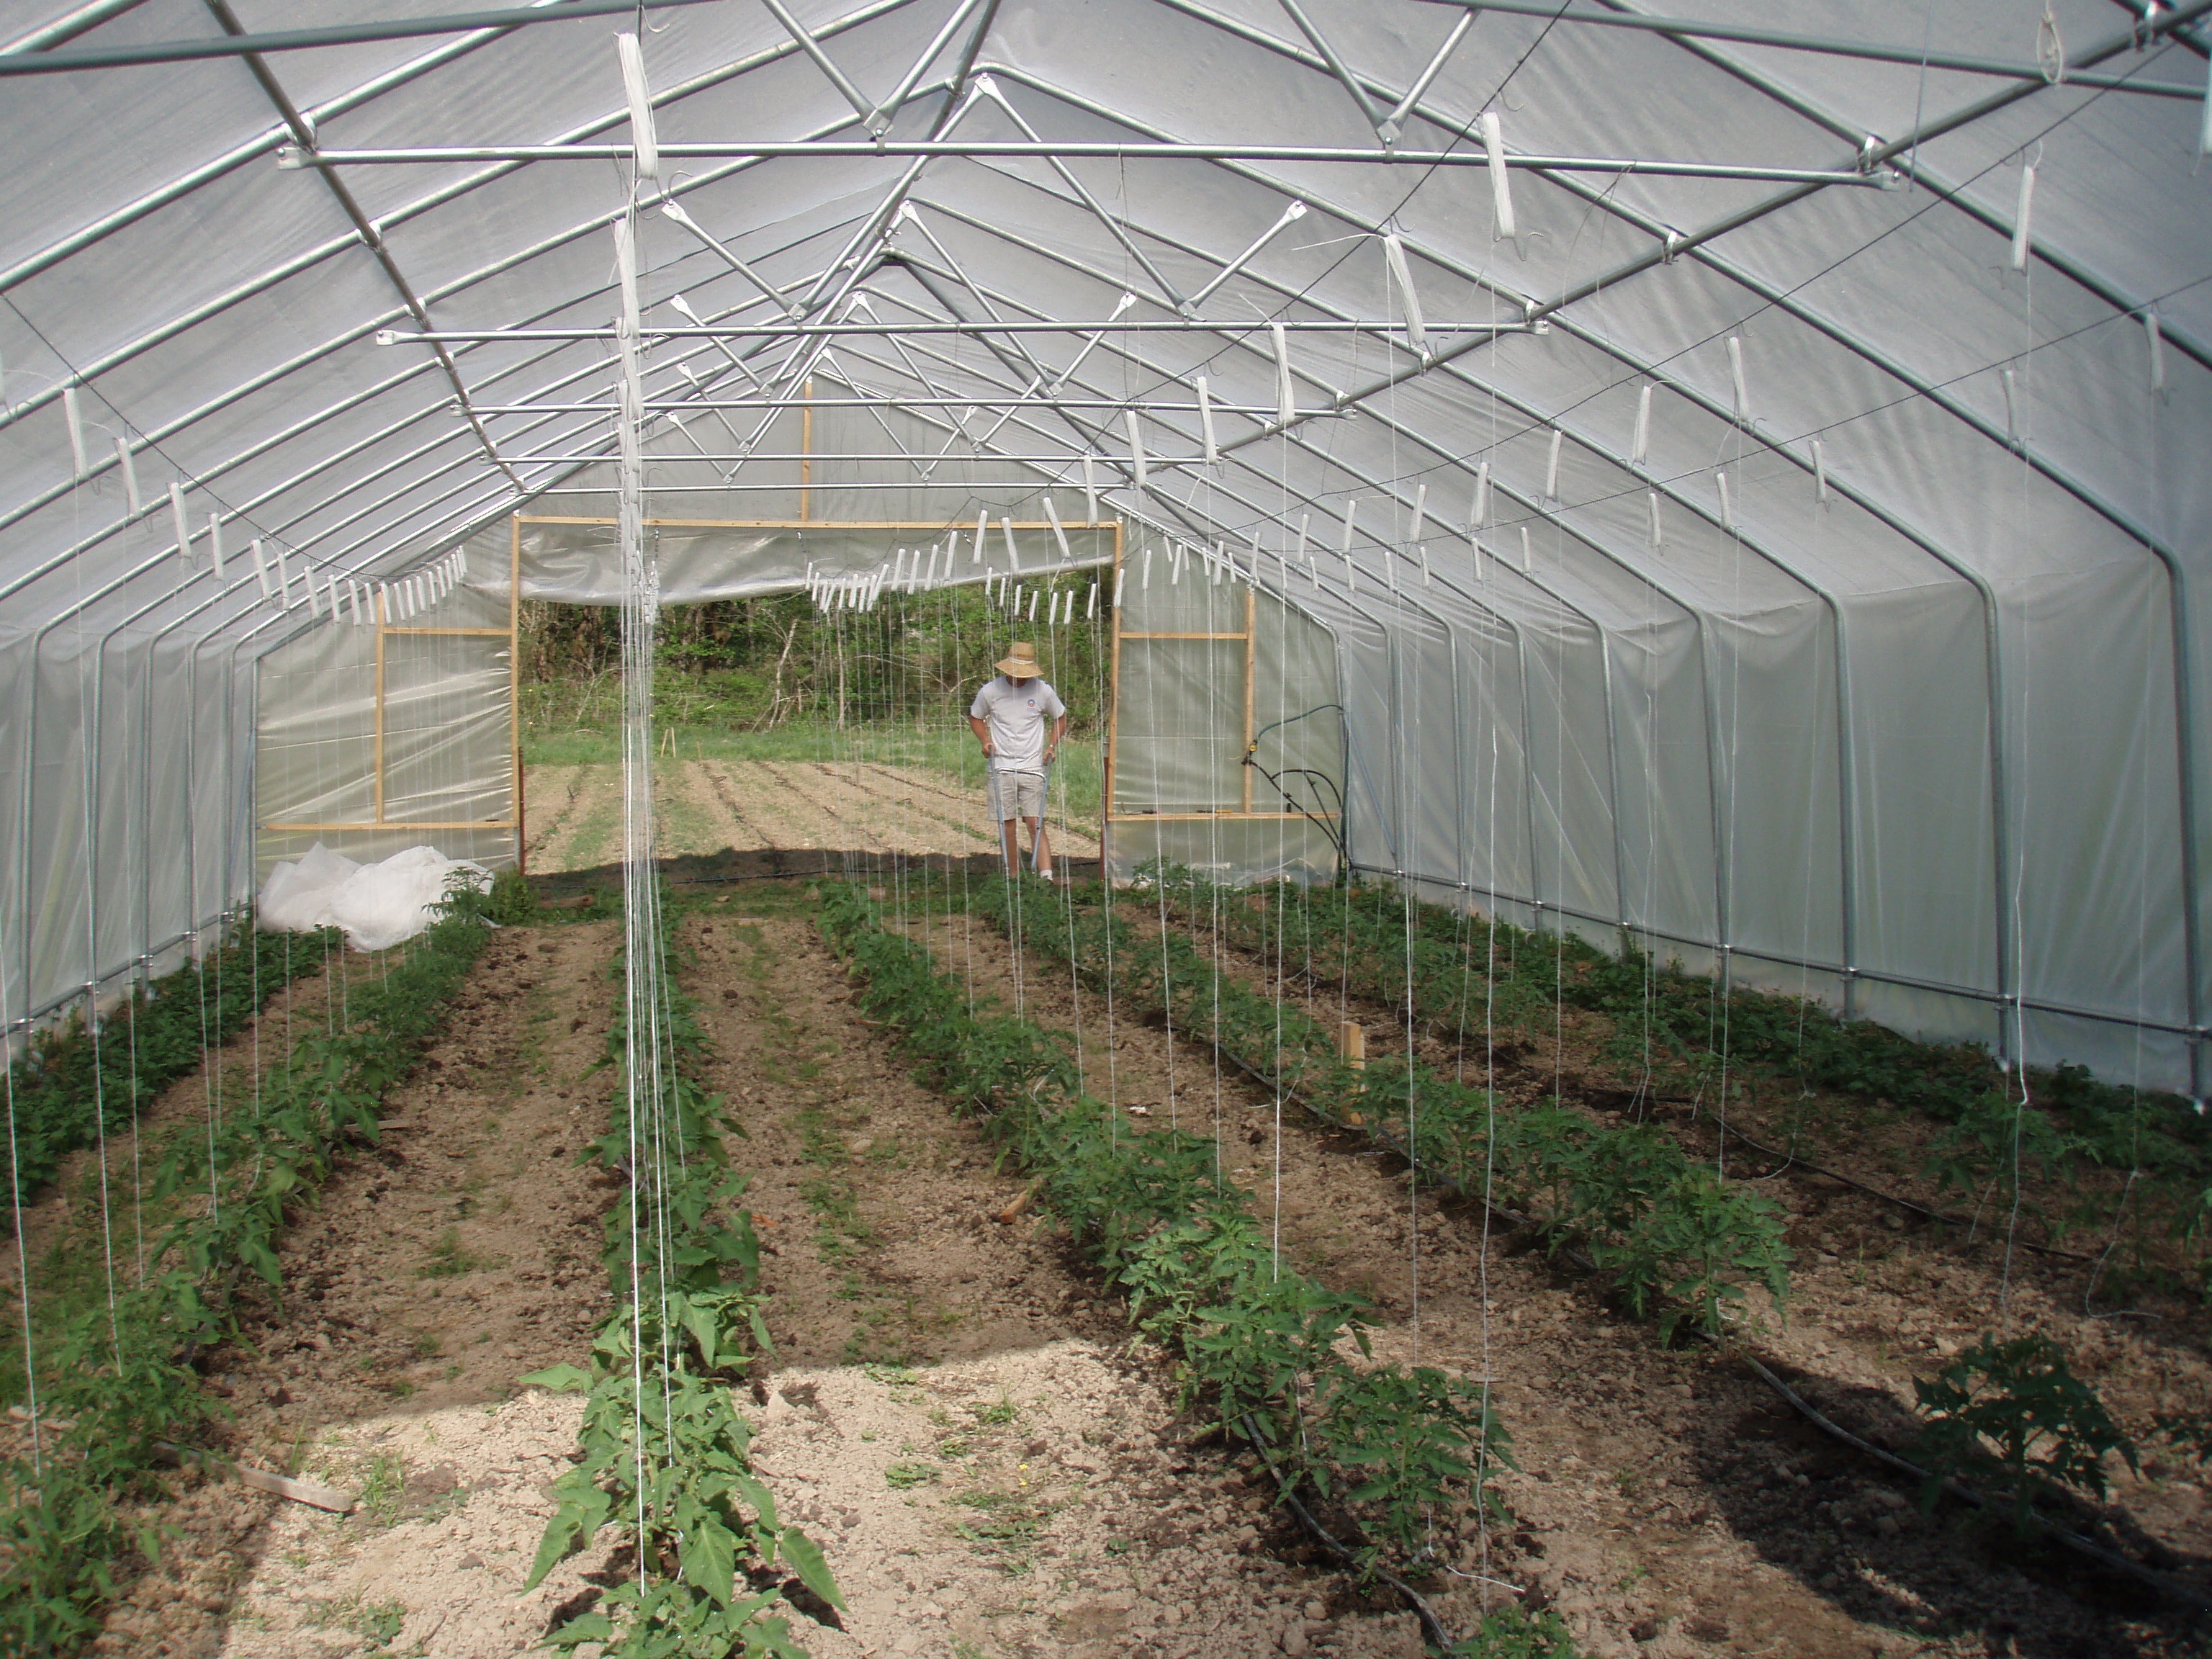
tool, soil, greenhouse, green house, conservatory, net, tomatoes, trellis, hothouse, man made object, outdoor structure, hoop house